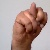
The image shows a hand gesture representing the letter 'N' in Indian Sign Language.